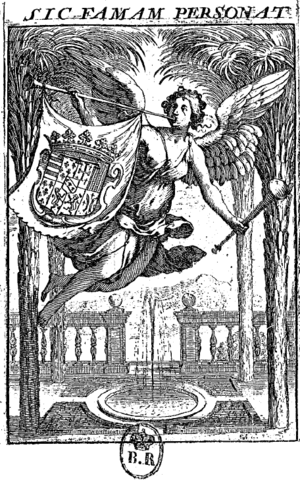
Tristan - La Renommée (1654) frontispice
La Renommée est une ode de Tristan L'Hermite dédiée au duc de Guise et publiée en 1654. Il s'agit de la dernière plaquette de l'auteur, qui meurt l'année suivante à l'hôtel de Guise.